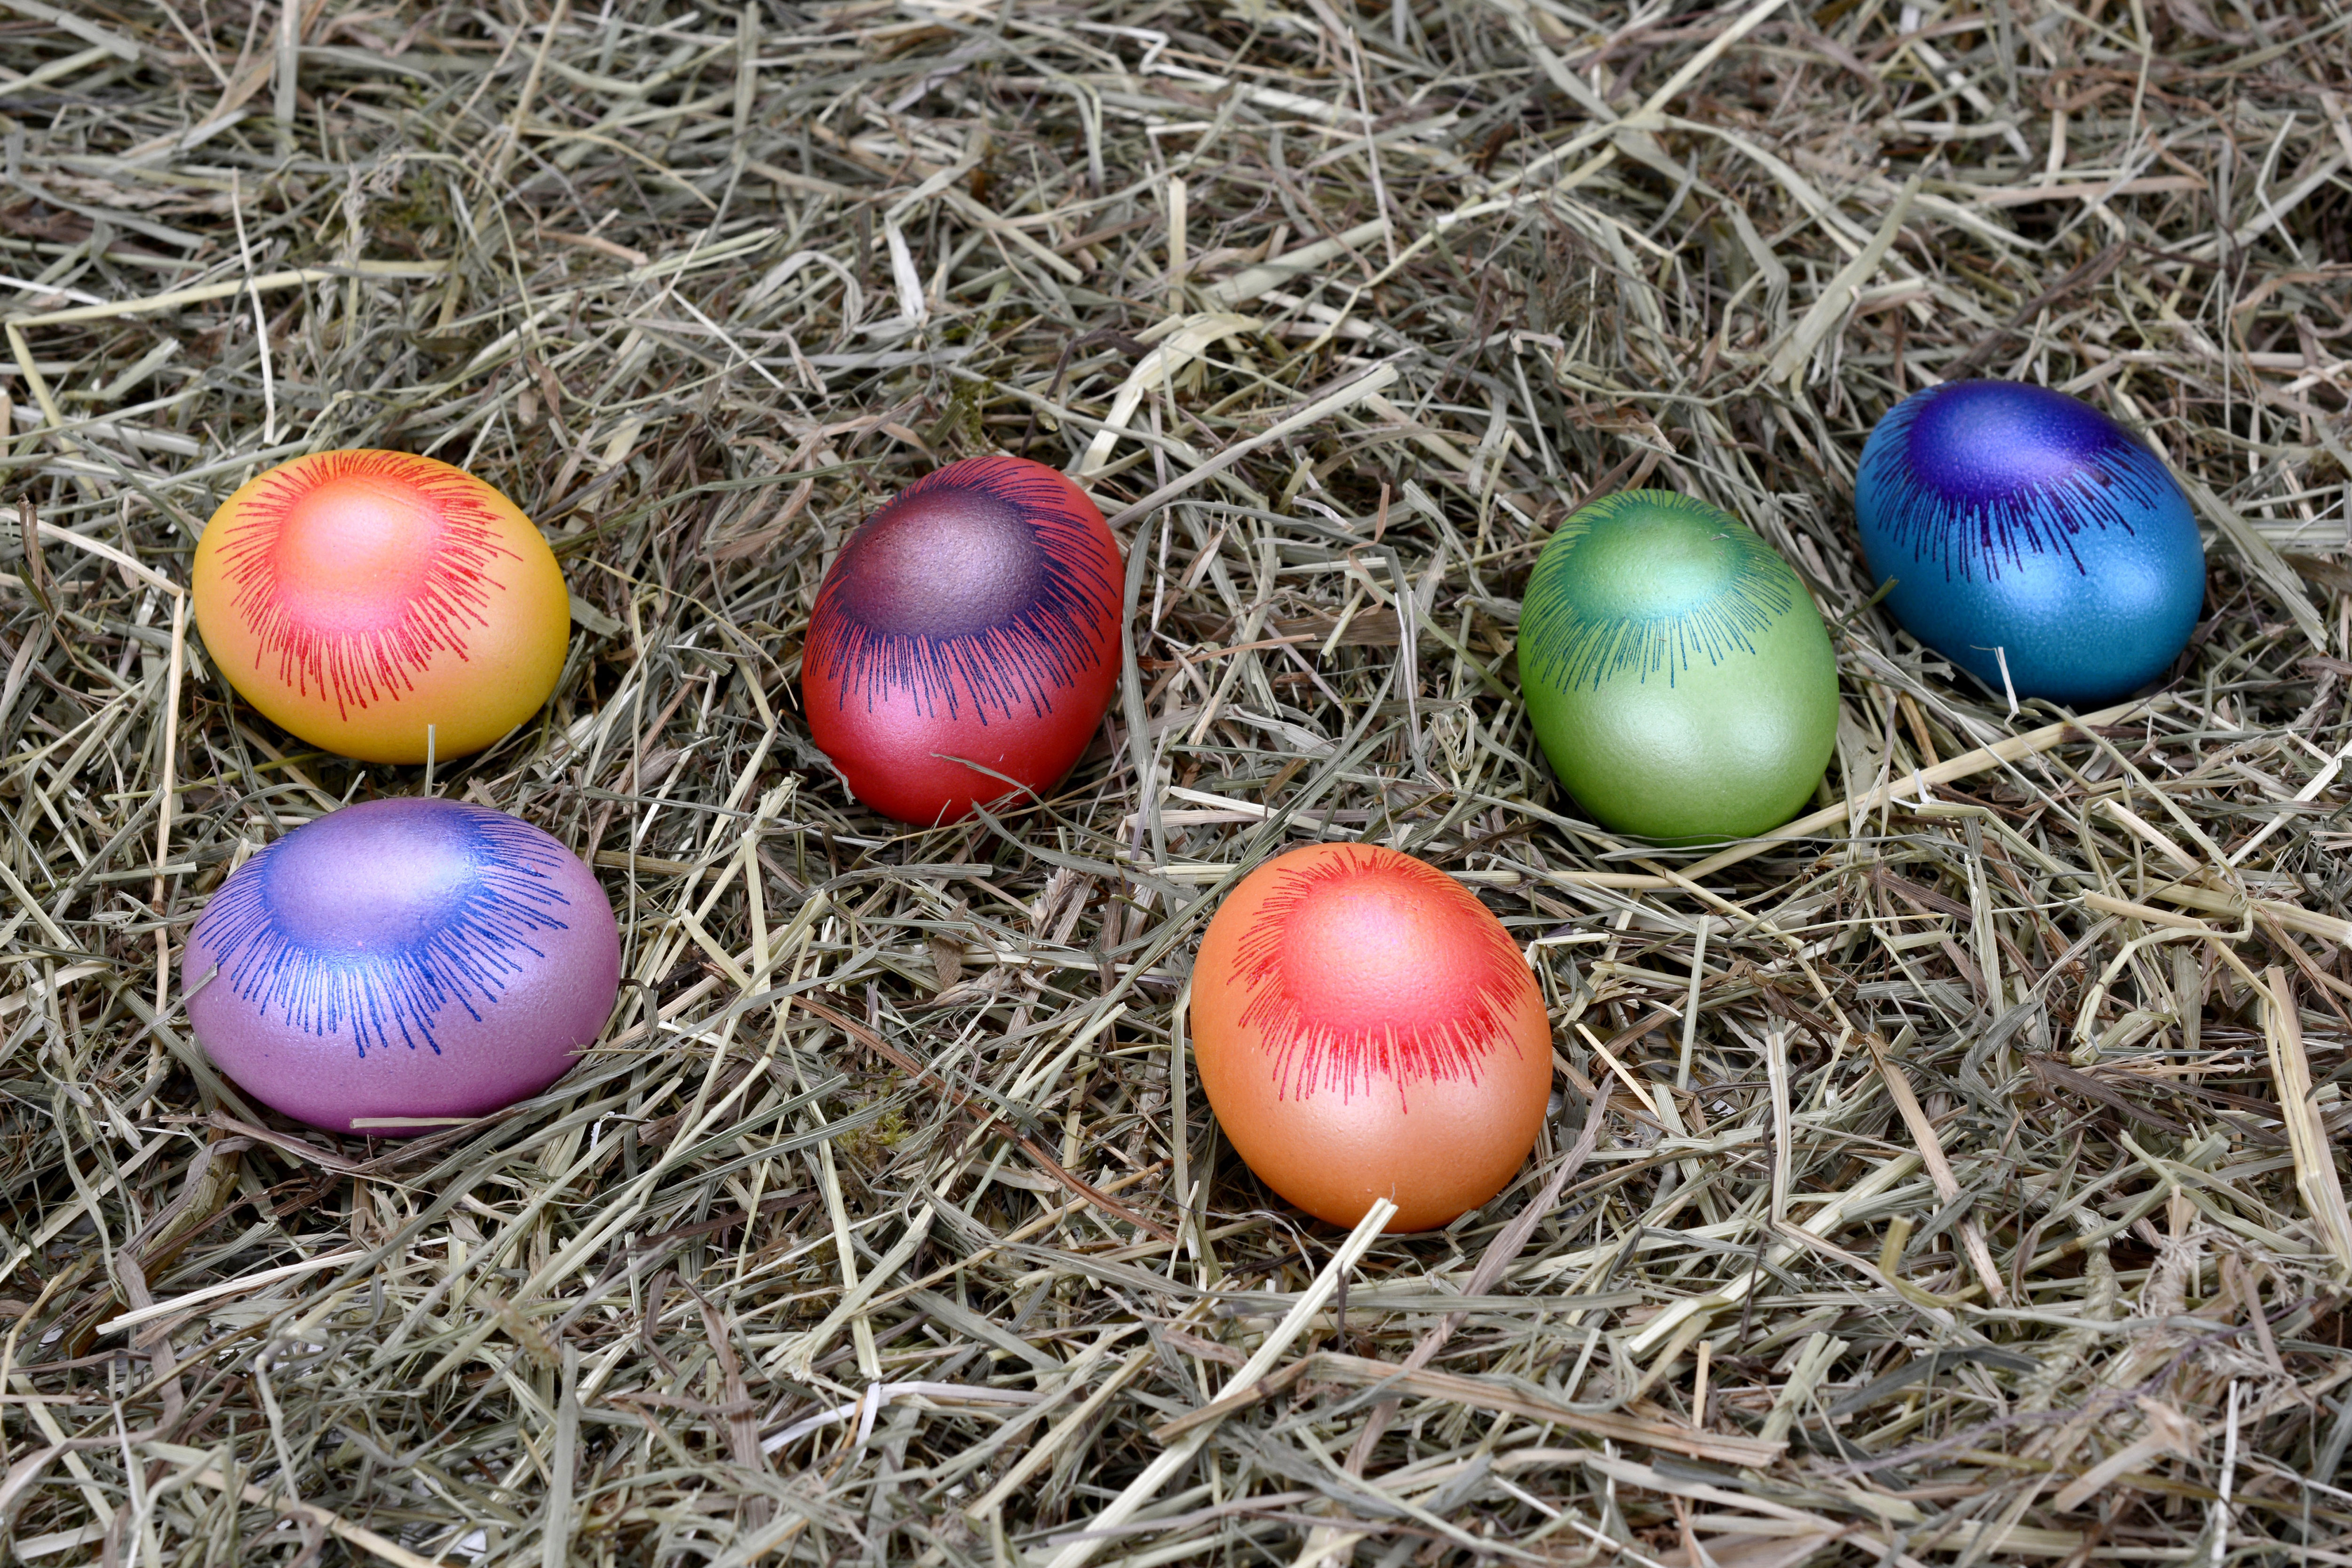
egg, easter egg, easter, grass, plant, food, holiday